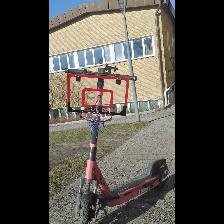
Label: NonHuman